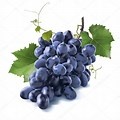
Label: grape